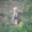
Label: squirrel